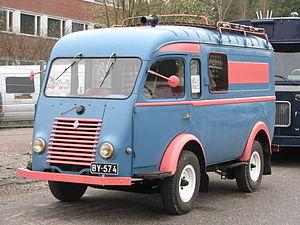
Le Renault 1 000 kg est un fourgon automobile à cabine avancée fabriqué par Renault. Il fait partie d'une série d'utilitaires vendus de février 1947 à 1965.